Arch of Marcus Aurelius (Tripoli)

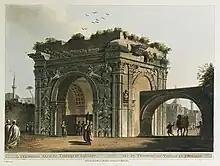
Northern wall of the Marcus Aurelius Arch in Tripoli, from Views in the Ottoman Empire, by Luigi Mayer, 1803

The monument was actually erected in 165, and cannot be dated later, because the Emperor is referred to with the title "Armenicus", but not with the titles of "Medicus" and "Parthicus", which were conferred on him in 166.